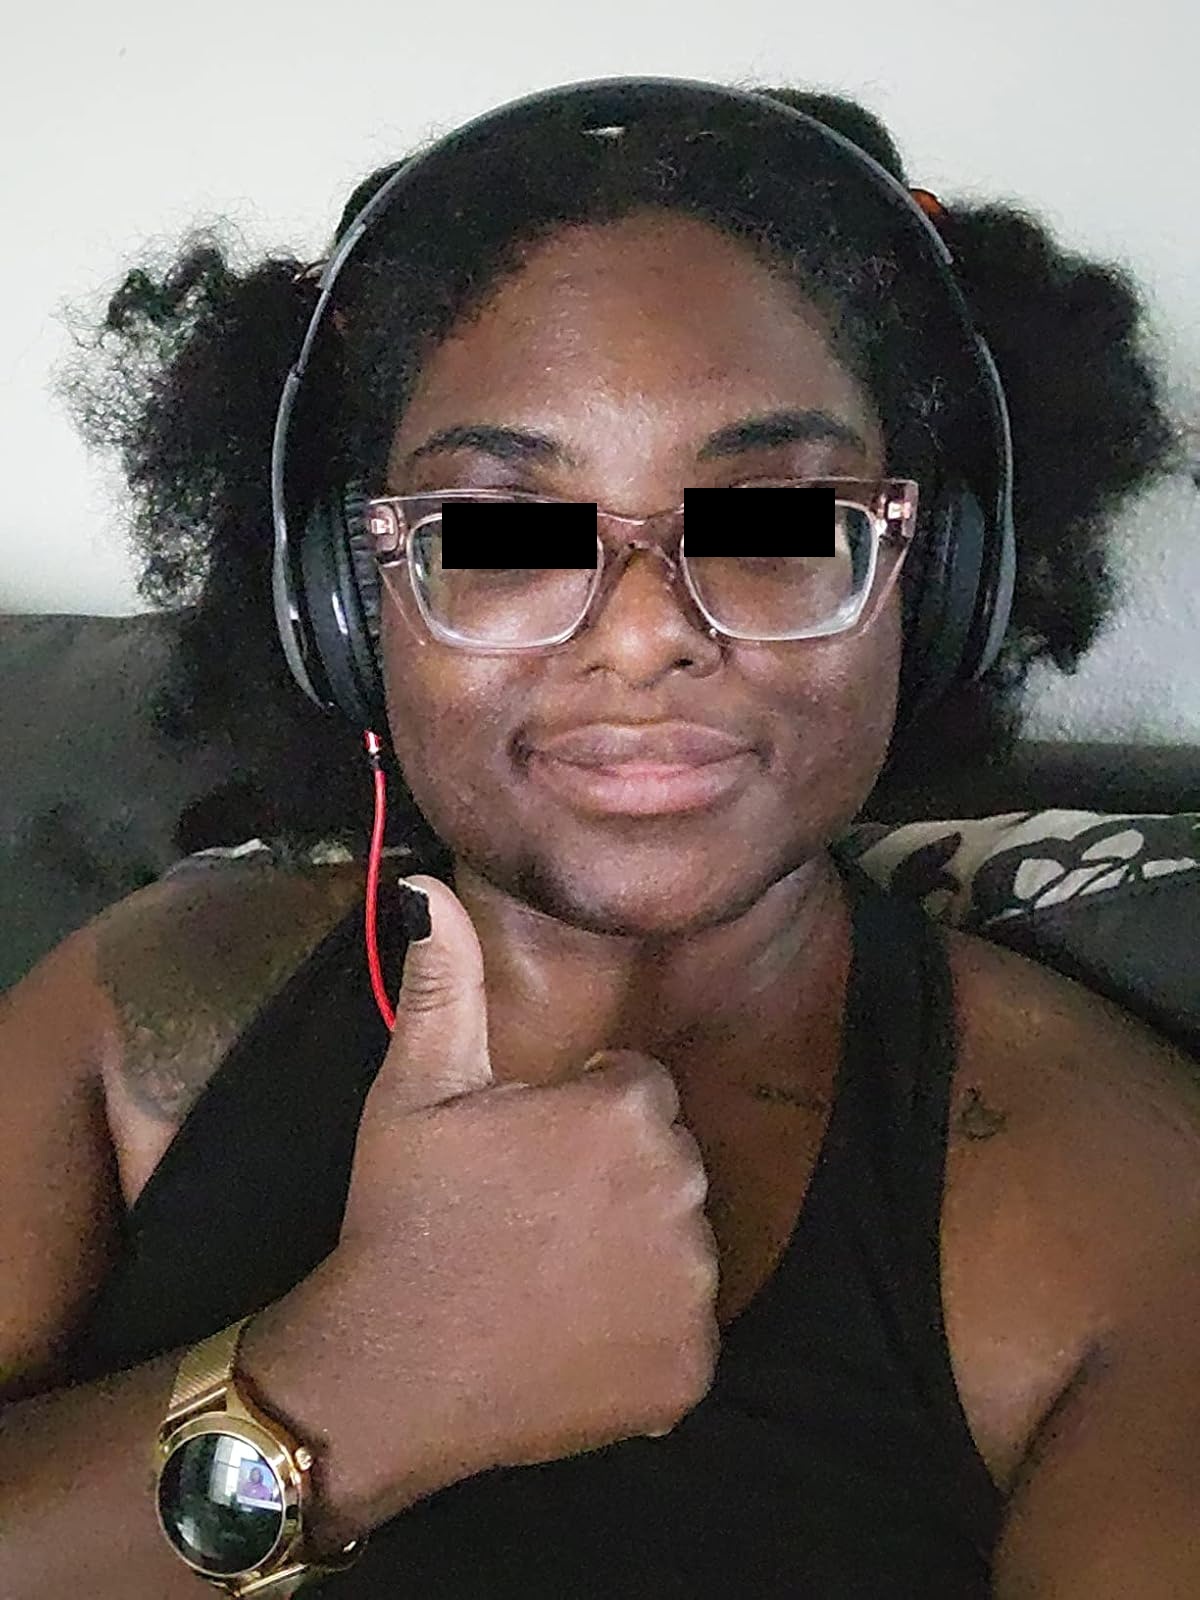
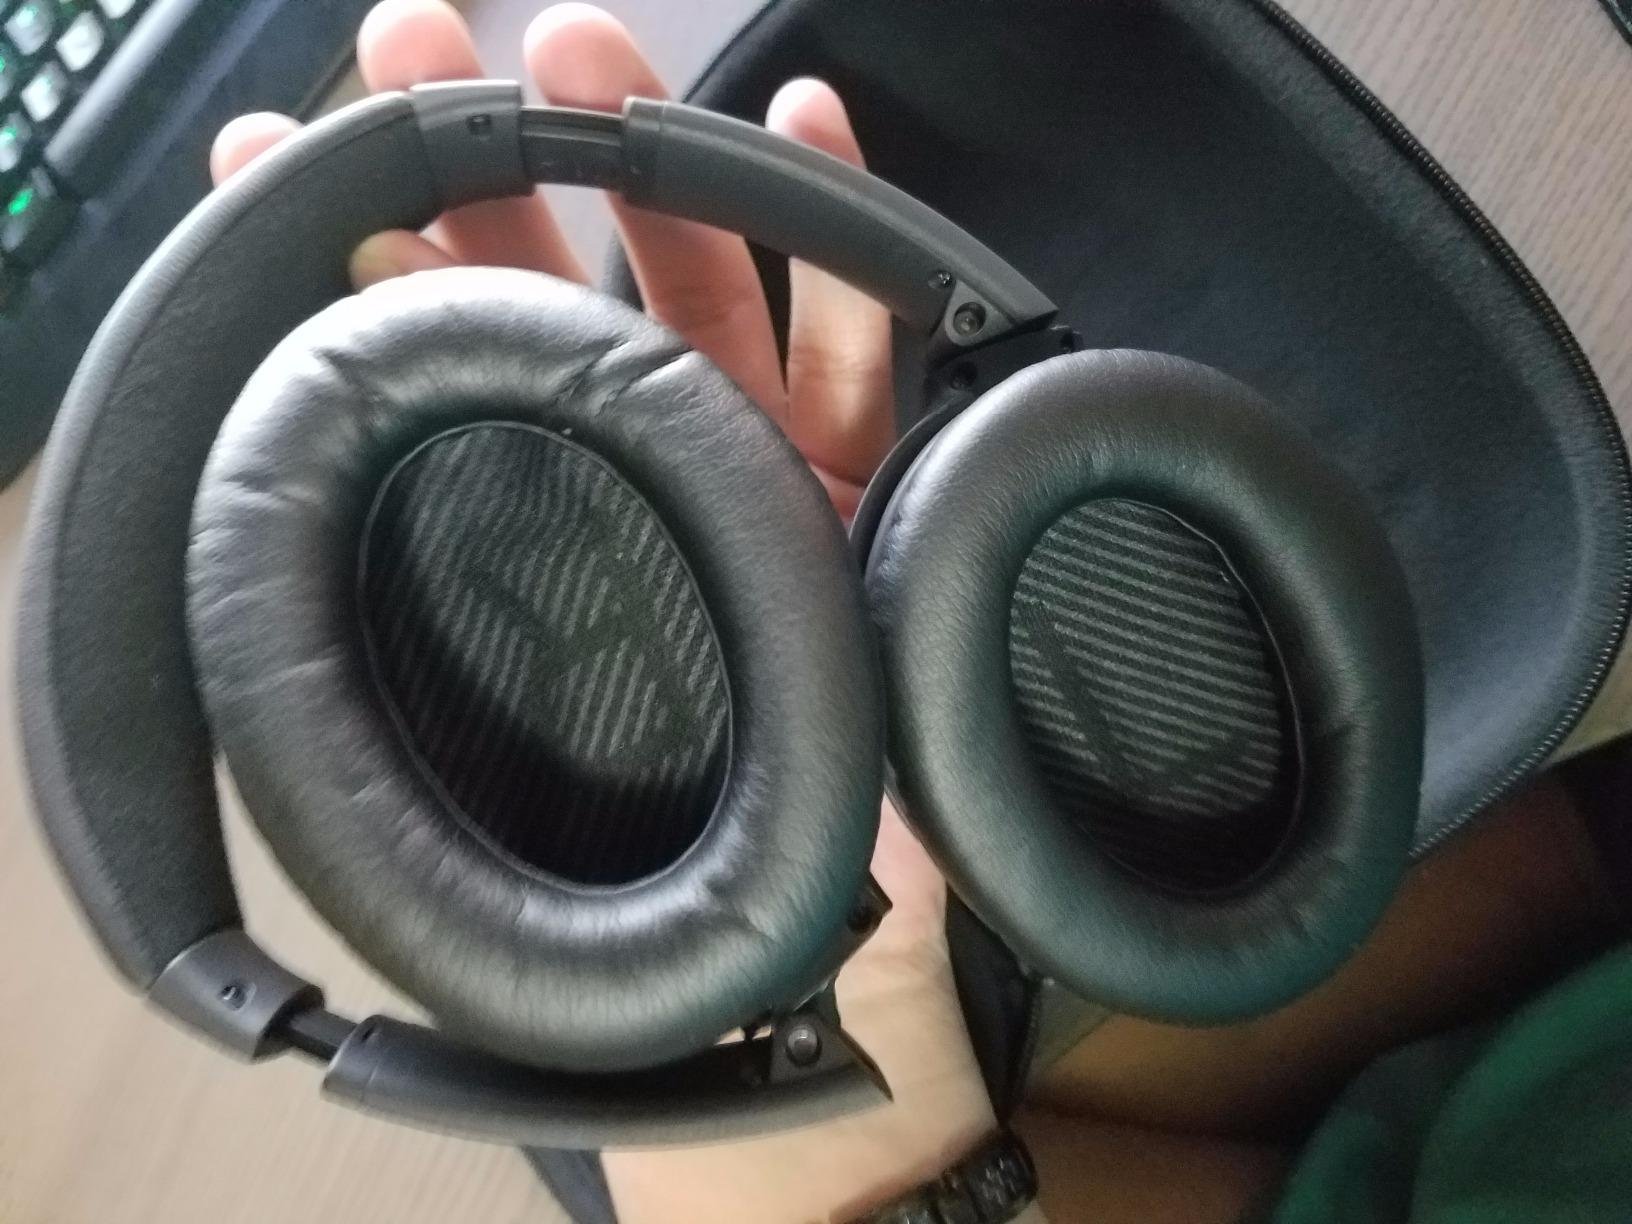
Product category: headphones
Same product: no